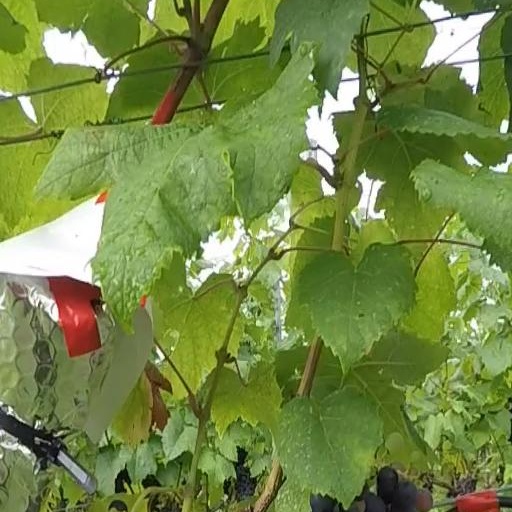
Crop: grape